Self-Portrait (Titian, Madrid)

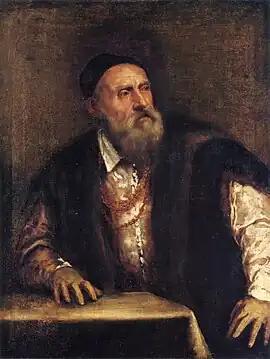
"Self-portrait" (–1562), 96 cm × 72 cm. Gemäldegalerie, Berlin

The portrait is composed of deep shades of rich and distinguished black and brown, with small touches of white around his face and hair, and on his neckline and chain. The background is flat, which serves to focus the viewer's attention on the sitter's sharp facial features: his high forehead, hooked nose, long beard and penetrating, deeply set eyes. Here, Titian's command of paint and shade marks a high point of his late period, and while the physical charisma seen in the Berlin picture has been diminished by age, it is now replaced with a sense of authority.